Prince Joseph Ferdinand of Saxe-Coburg and Gotha

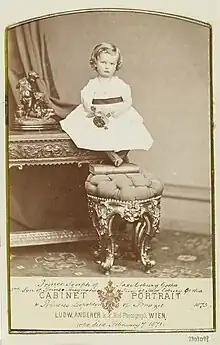
Prince Joseph Ferdinand

Prince Joseph Ferdinand of Saxe-Coburg and Gotha (full name "Joseph Ferdinand Maria Michael Gabriel Raphael Gonzaga"; 21 May 1869 – 13 August 1888), known in Brazil as Dom José Fernando, was a prince of the House of Saxe-Coburg and Gotha-Koháry. Born in Leopoldina Palace, Rio de Janeiro, he was the third son of Prince Ludwig August of Saxe-Coburg and Gotha and his wife Princess Leopoldina of Brazil. He died of pneumonia at the age of 19 in Wiener Neustadt and is buried at St. Augustin, Coburg.